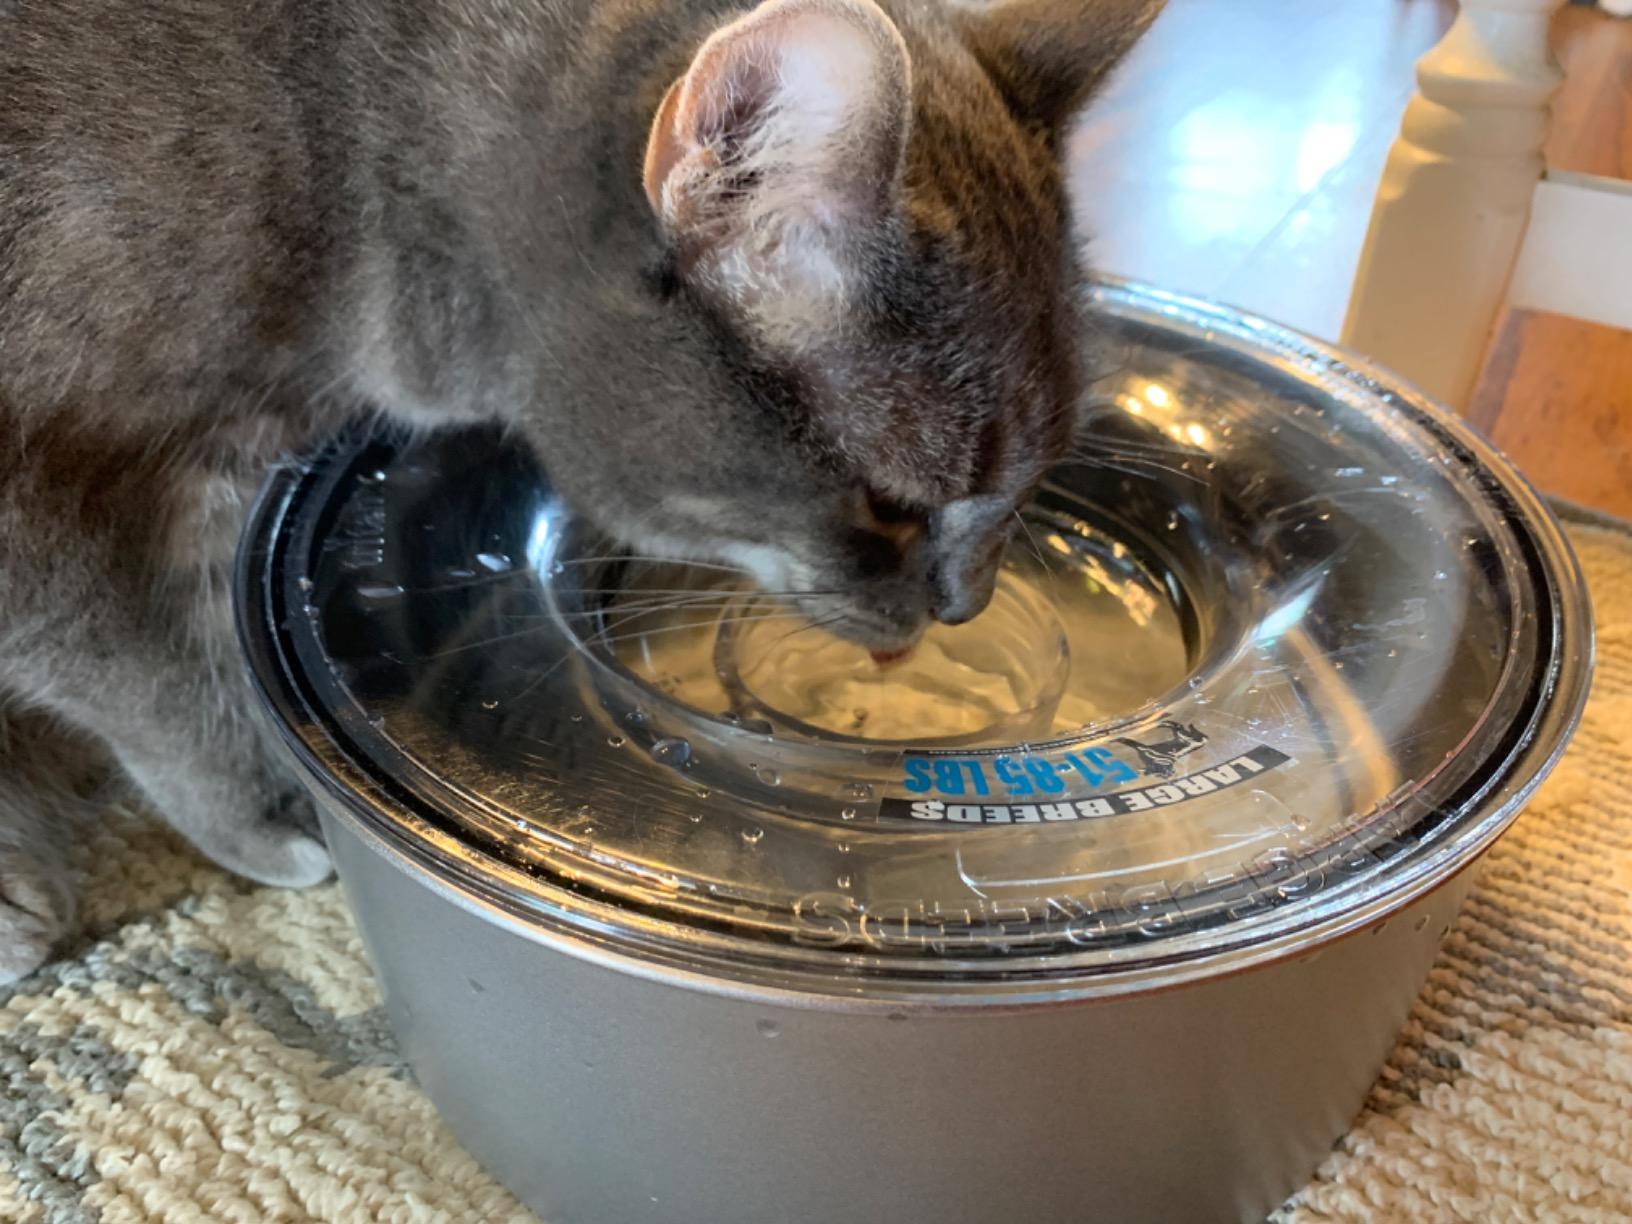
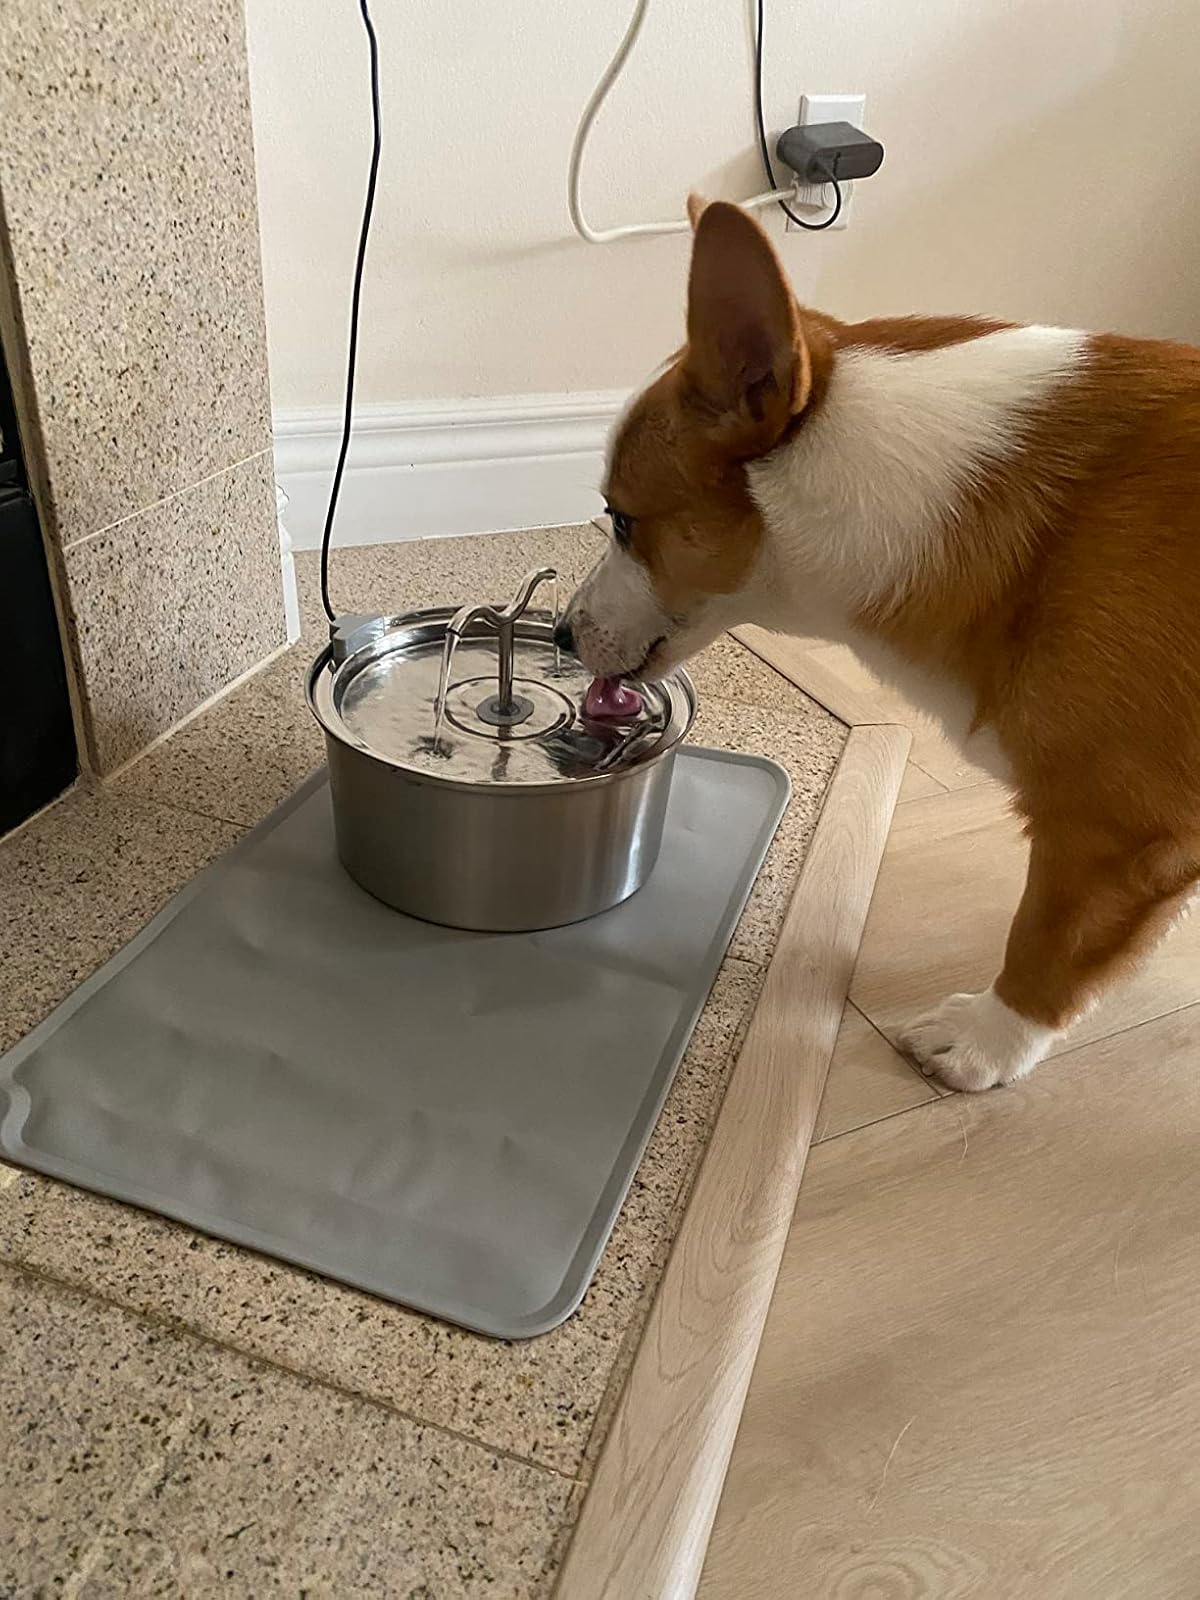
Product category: items_bowl
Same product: no